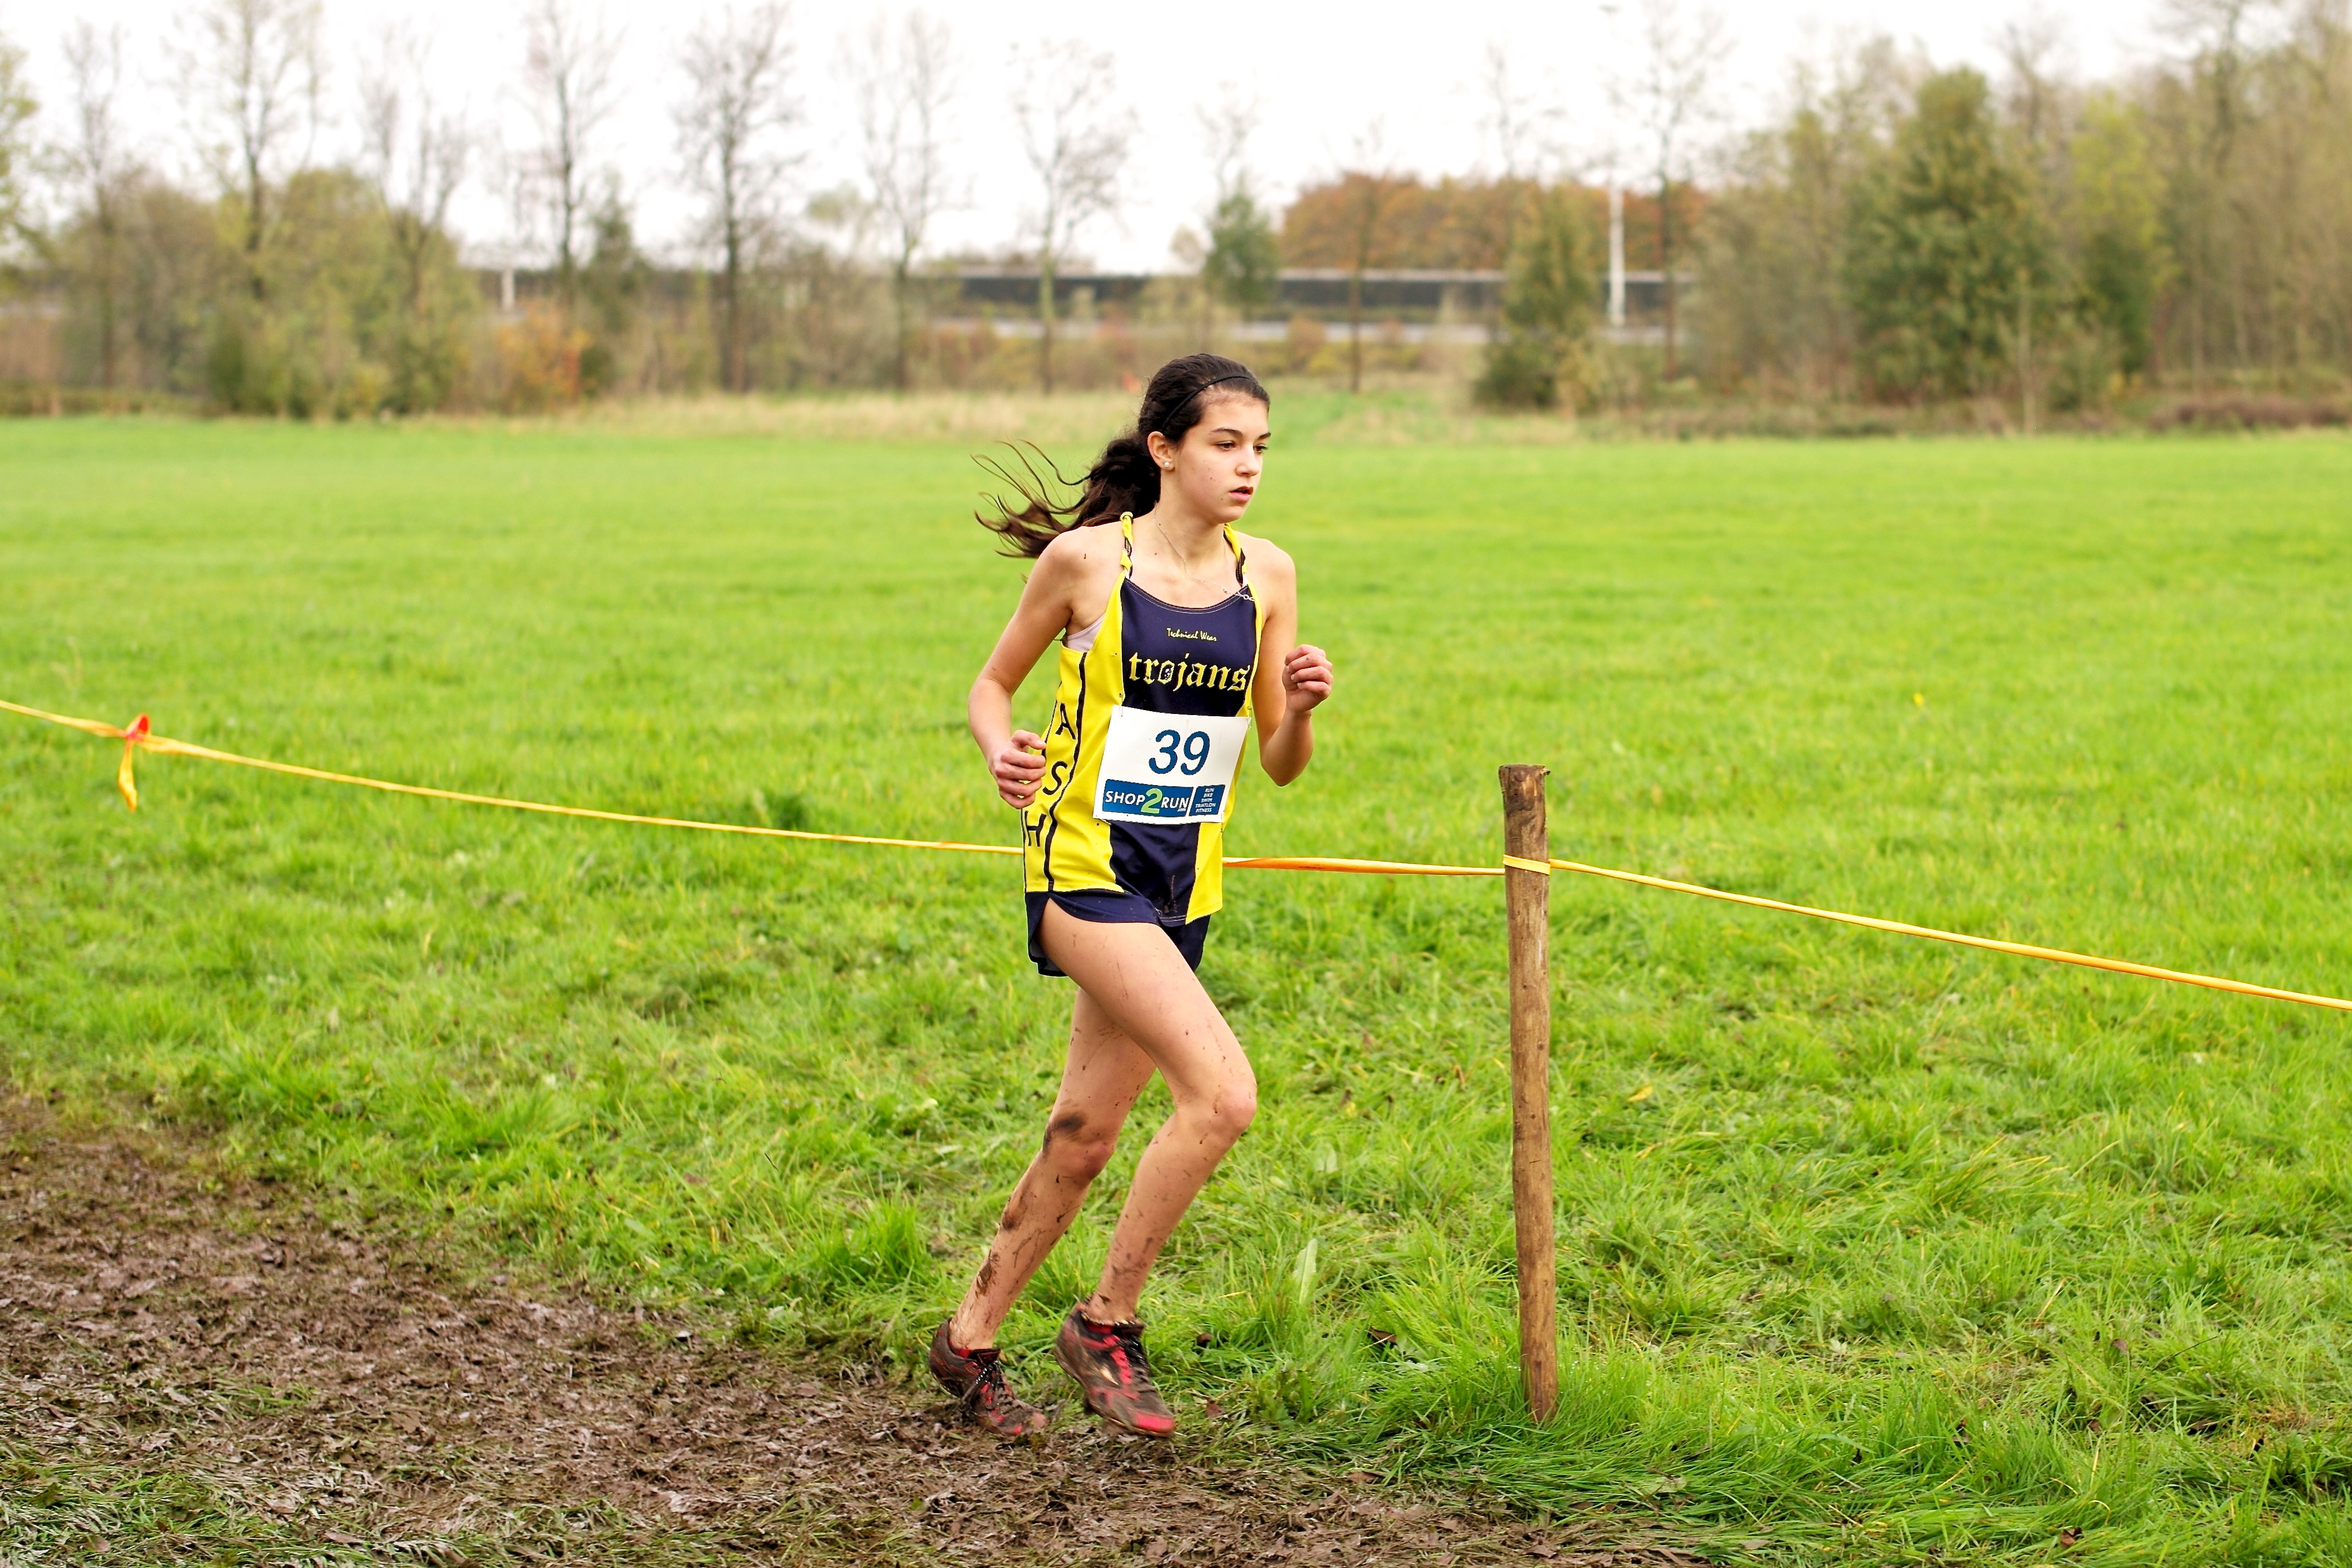
person, meadow, running, race, sports, endurance, athletics, physical exercise, cyclo cross, human action, endurance sports, ultramarathon, duathlon, cross country running, cross country cycling